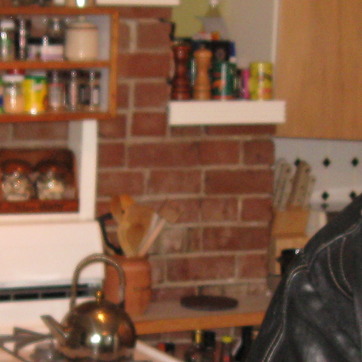
Material: brick